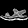
Label: Sandal